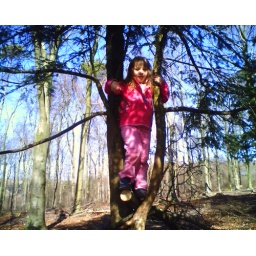
Colleen climbs a tree in another forest adventure